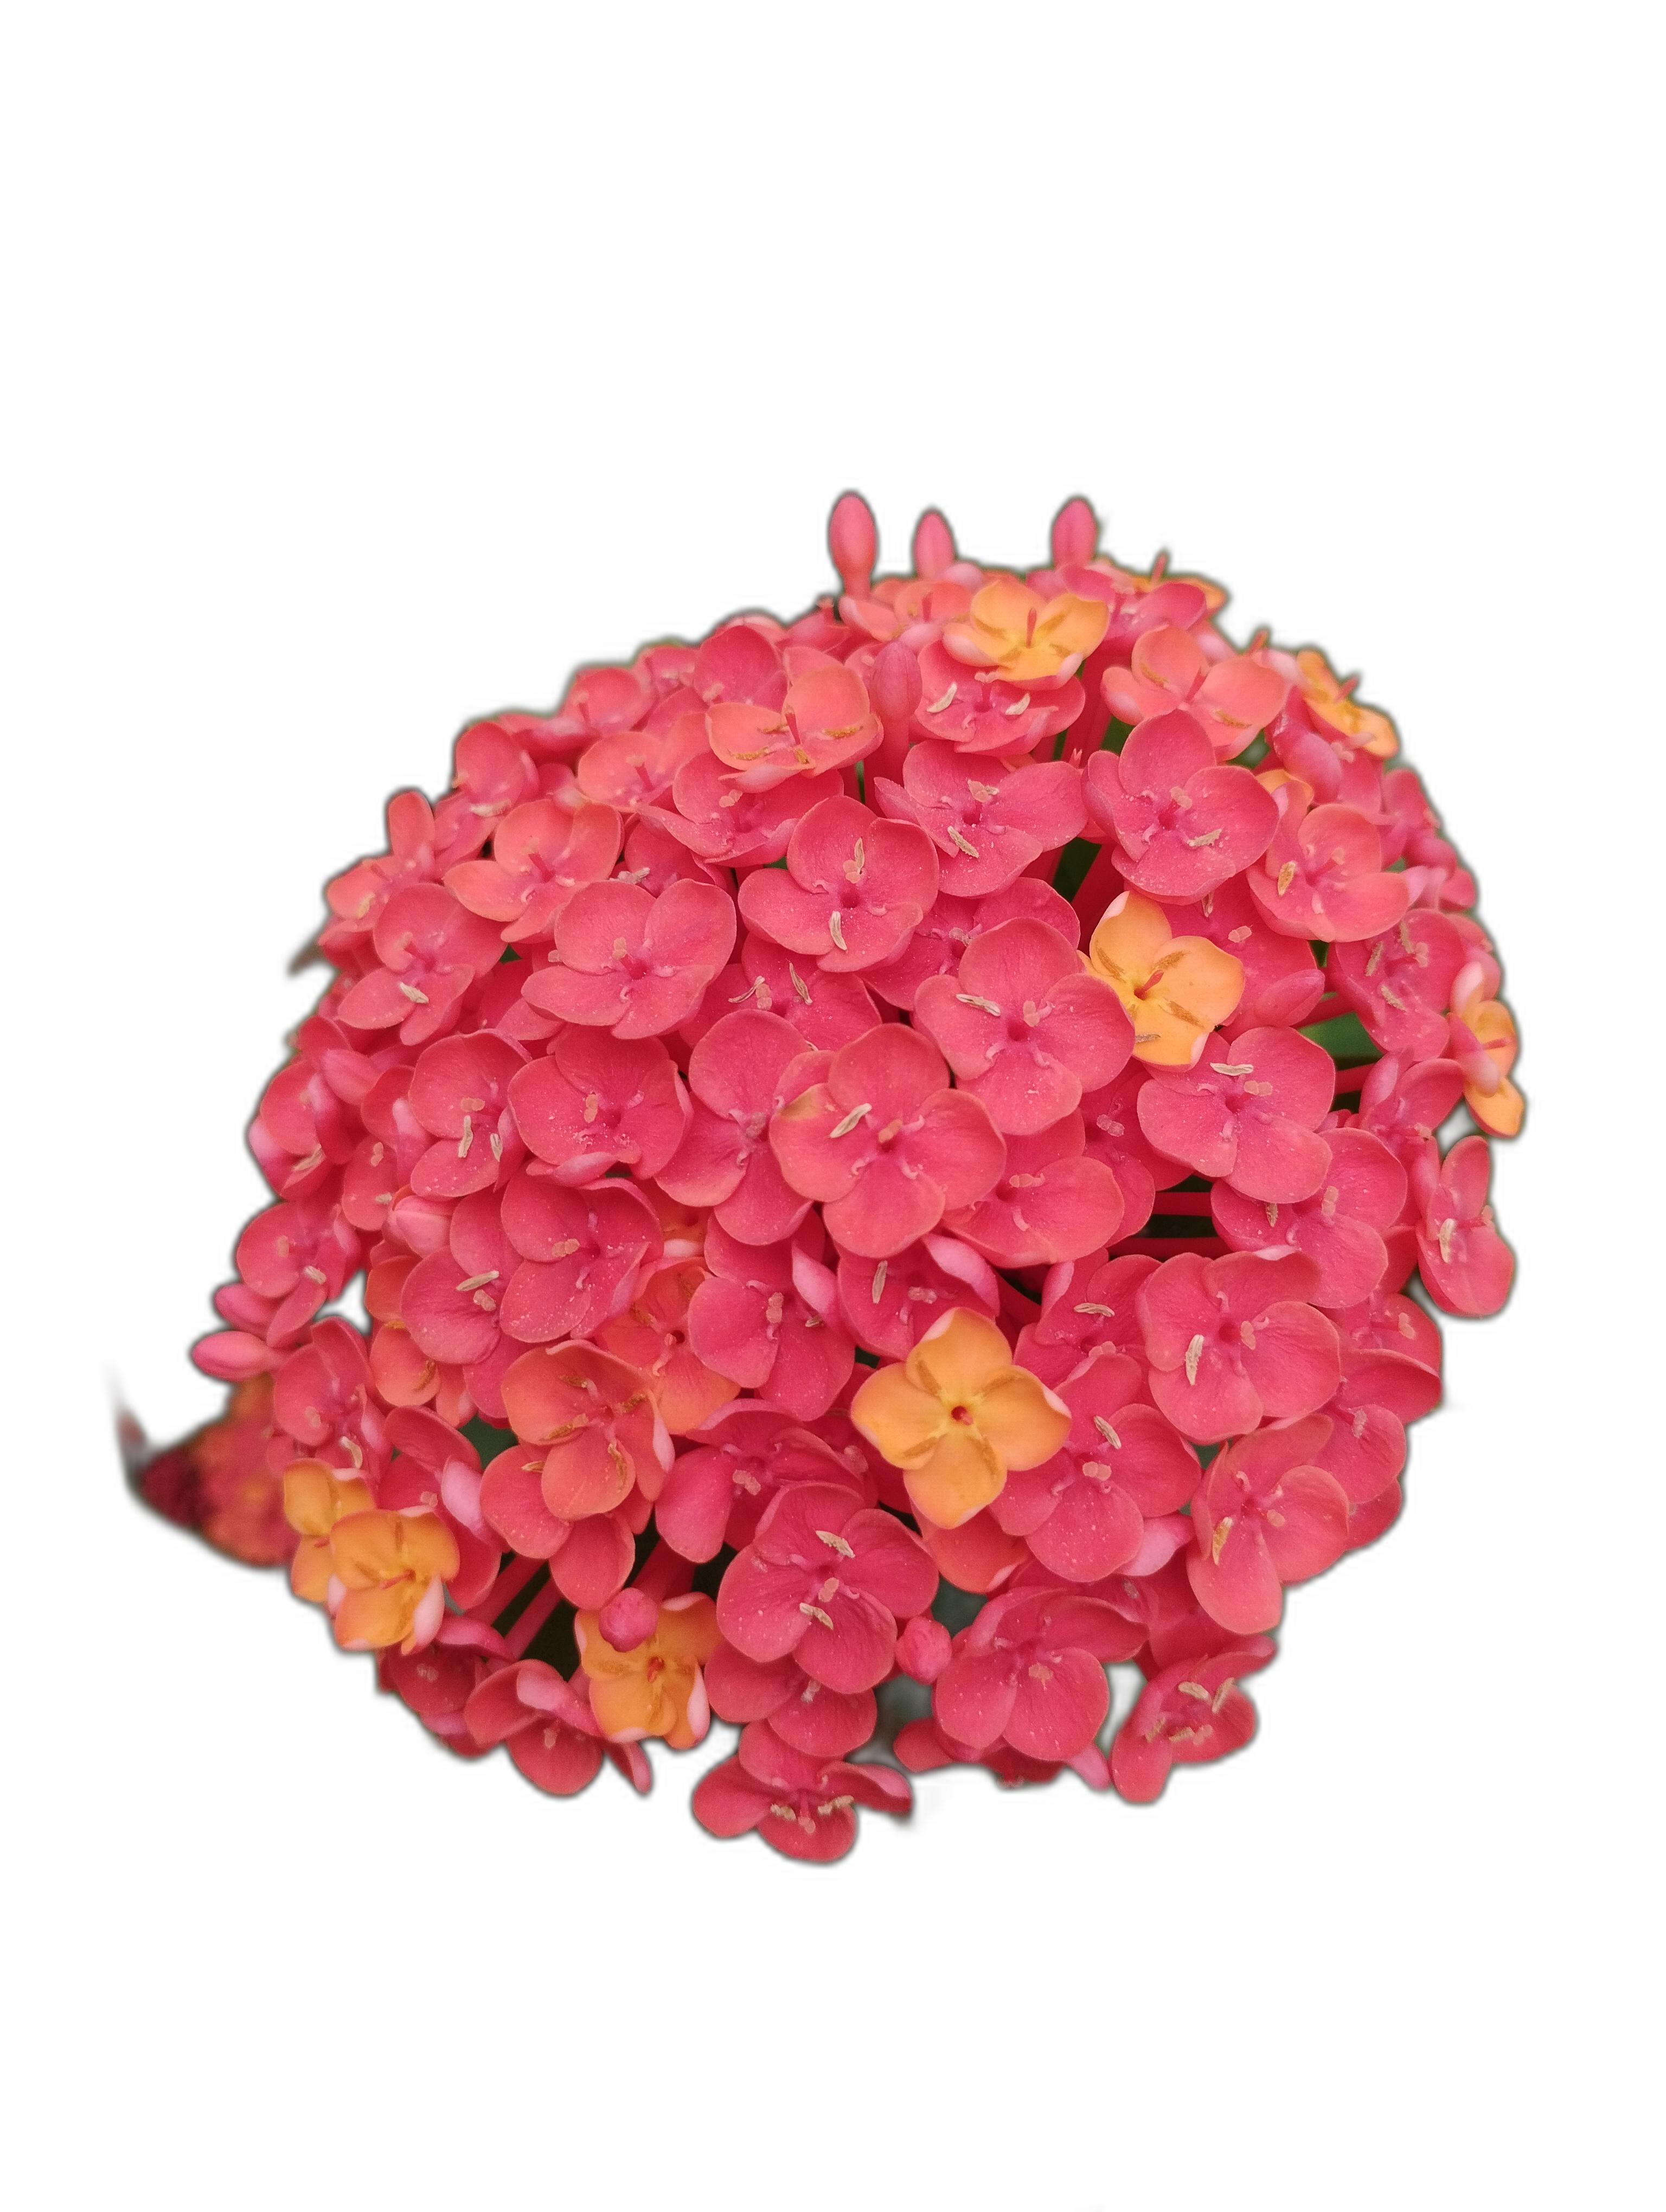
Label: Jungle geranium